Ancient Egyptian literature

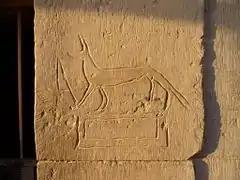
Artistic graffiti of a canine figure at the Temple of Kom Ombo, built during the Ptolemaic dynasty

Modern historians consider that some biographical—or autobiographical—texts are important historical documents. For example, the biographical stelas of military generals in tomb chapels built under Thutmose III provide much of the information known about the wars in Syria and Canaan. However, the annals of Thutmose III, carved into the walls of several monuments built during his reign, such as those at Karnak, also preserve information about these campaigns. The annals of Ramesses II (r. 1279–1213 BC), recounting the Battle of Kadesh against the Hittites include, for the first time in Egyptian literature, a narrative epic poem, distinguished from all earlier poetry that served to celebrate and instruct.